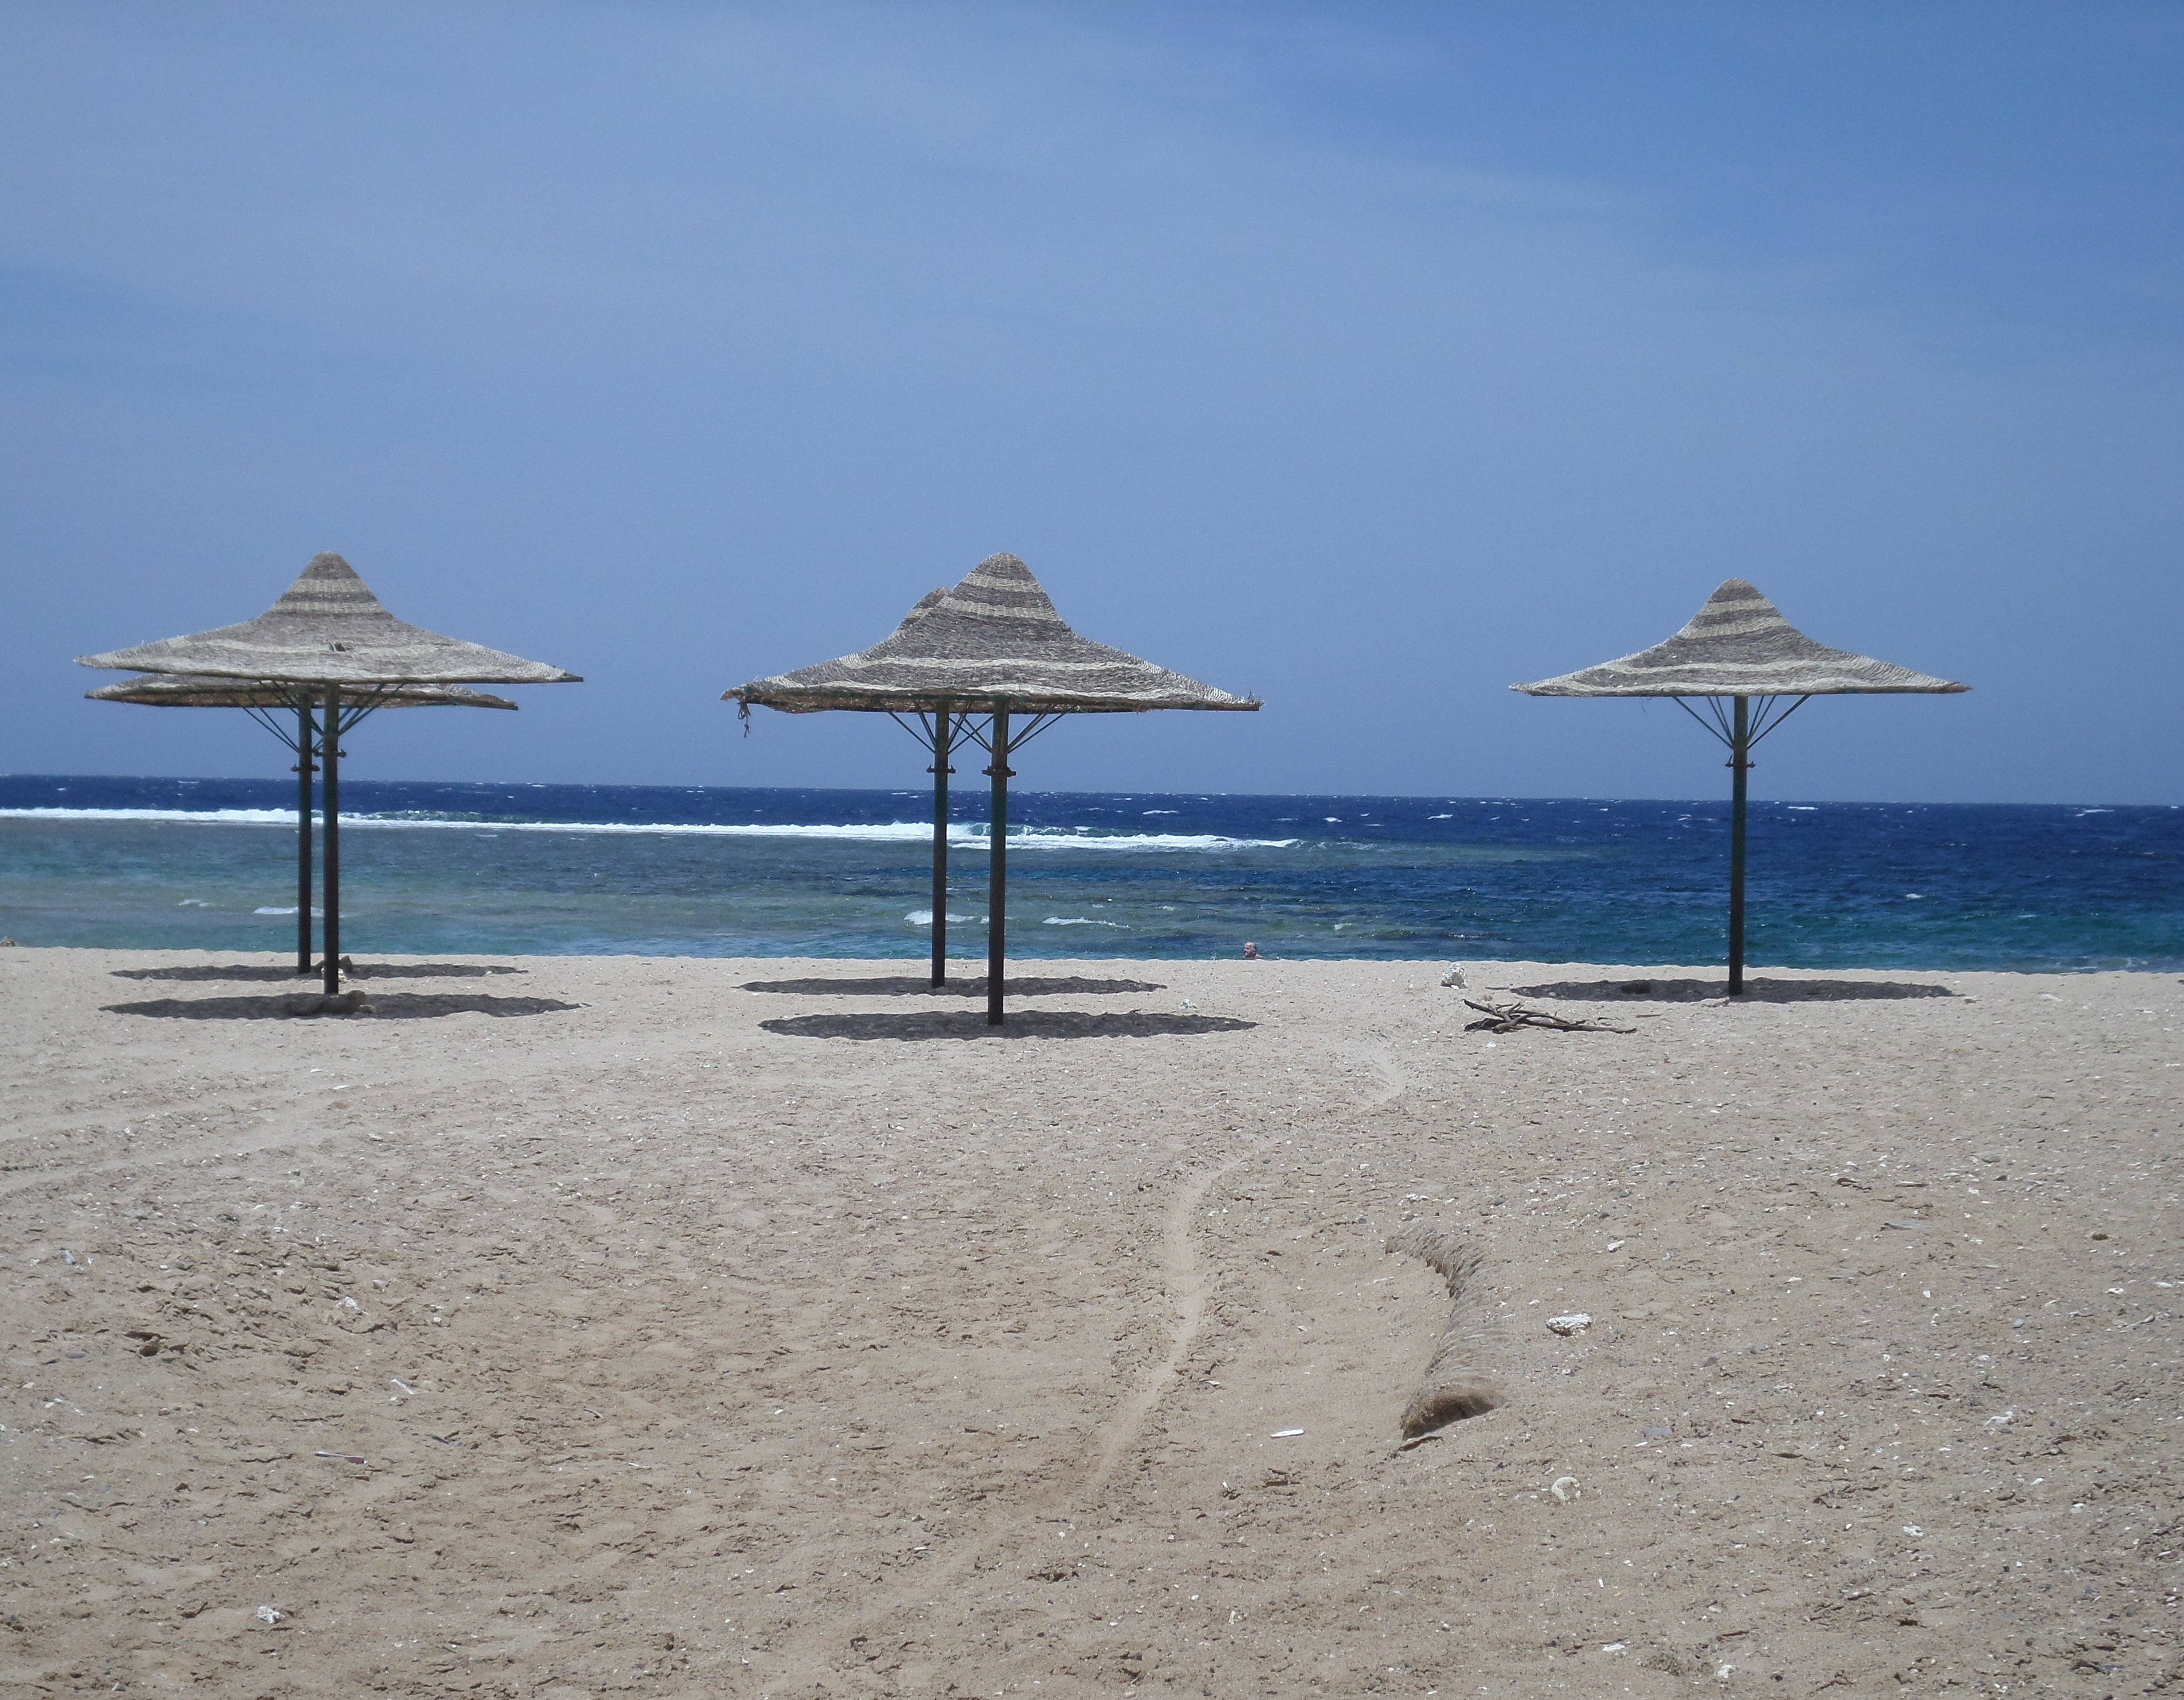
beach, sea, coast, sand, ocean, wood, shore, pier, walkway, summer, vacation, umbrella, holiday, bay, rest, body of water, sunny, holidays, sunny day, memory of summer, excursions, mrze